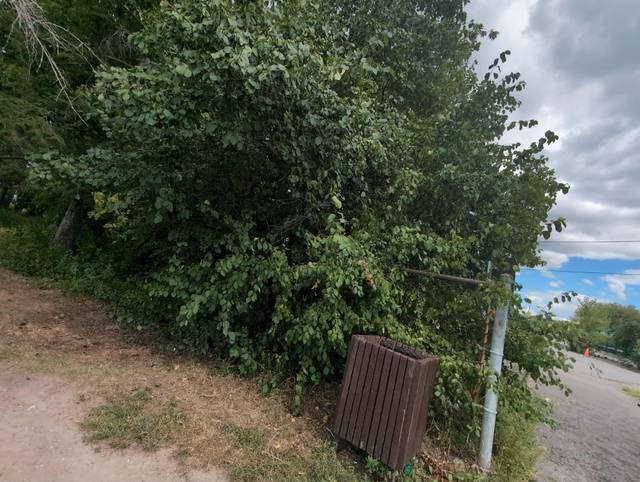
Region: Canada
Coordinates: 45.393, -75.76